Semerkhet

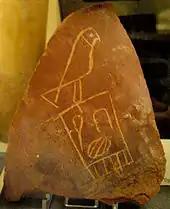
Pottery shard inscribed with Semerkhet's serekh name, originally from his tomb, now in the Petrie Museum, UC 36756

Semerkhet's birth name is more problematic. Any artefact showing his birth name curiously lacks any artistic detail of the used hieroglyphic sign: a walking man with waving cloak or skirt, a "nemes" head dress, and a long, plain stick in his hands. The reading and meaning of this special sign is disputed, since it doesn't appear in this form before association with king Semerkhet. Indeed, the hieroglyph of the cloaked man is extremely rare. It appears only twice in relief inscriptions depicting ceremonial processions of priests and standard bearers. Egyptologists such as Toby Wilkinson, Bernhard Grdseloff, and Jochem Kahl read "Iry-Netjer", meaning "divine guardian". During the Old Kingdom period, this word is written with uniliteral signs of a "netjer" flag (Gardiner-sign "R8") and a human eye (Gardiner-sign "D4") nearby the ideogram of the man. Some contemporary ivory tags show the Nebty name written with the single eye symbol only. Thus, the scholars also read Semerkhet's throne name as "Iry" (meaning "guardian") and the Nebty name as "Iry-Nebty" (meaning "guardian of the Two Ladies"). This reconstruction is strengthened by the observation that Semerkhet was the first king using the "Nebty" title in its ultimate form. For unknown reason Semerkhet did not use the "Nebuy" title of his predecessor. It seems that he felt connected with the 'Two Ladies', a title referring to the goddesses Nekhbet and Wadjet, the patron deities of the Ancient Egyptians who were worshiped by all after the unification of its two parts, Lower Egypt, and Upper Egypt. The Nebty title in turn was thought to function as an addition to the "Nisut-Bity" title. His prenomen is Nisut-Bity-Nebty-Iry, "nsw.t-bty-nb.ty-iry" meaning, "King of Upper and Lower Egypt, he of the two ladies, and he who belongs to them" or "He whom the two ladies guard".
M23:t-L2:t-G16-A21A